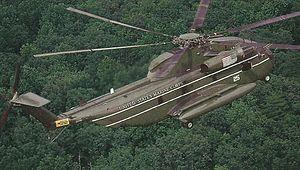
Ceci est la liste des aéronefs qui sont utilisés en 2013 dans les forces armées des États-Unis. La liste est d’abord découpée en fonction des branches de l’armée américaine puis en fonction du type d’appareil. Plusieurs interventions sur l'article n'ont pas tenu compte de la date.